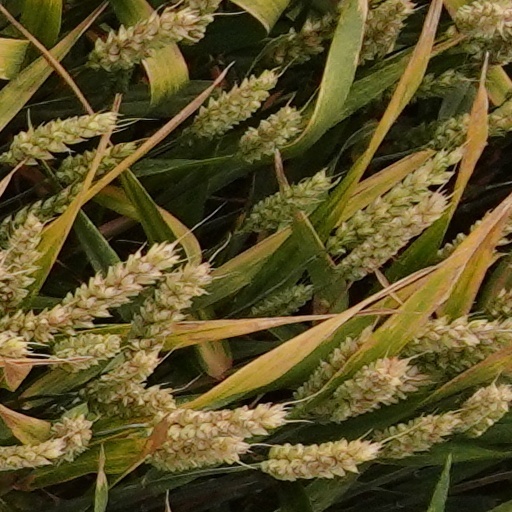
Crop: wheat